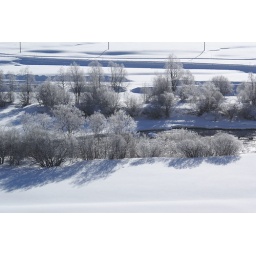
Frosted trees by river Inn from train